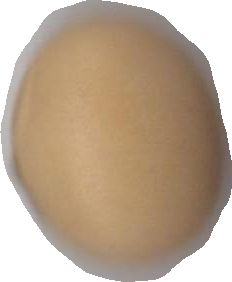
Variety: Anjasmoro